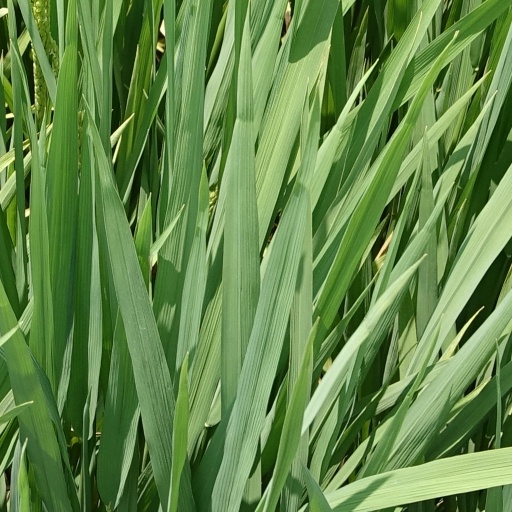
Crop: rice